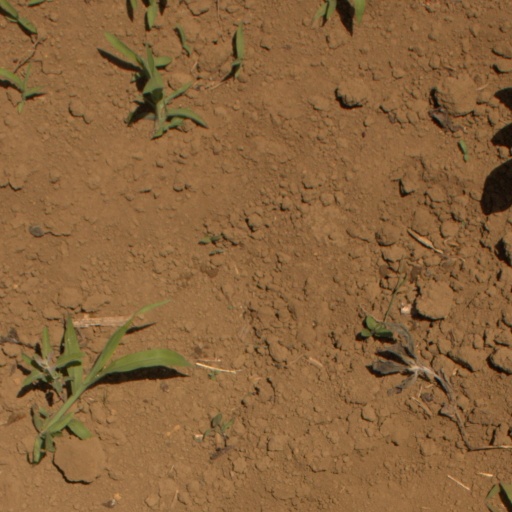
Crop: Jerusalem artichoke